Chữ Nôm

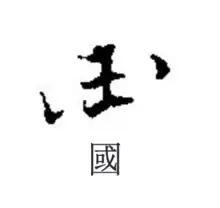
An example of what would be with the character which was written as with two dots on its left and right side.

The first two categories are similar to the "on" and "kun" readings of Japanese kanji respectively. The third is similar to "ateji", in which characters are used only for their sound value, or the Man'yōgana script that became the origin of hiragana and katakana.